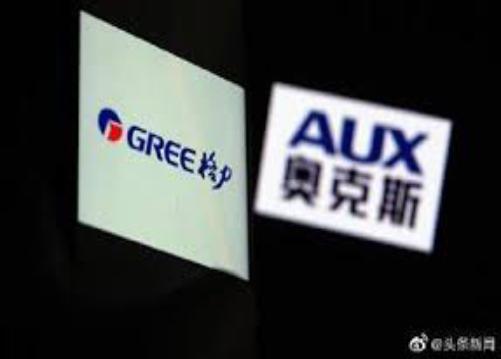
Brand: auxx-1
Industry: Electronic